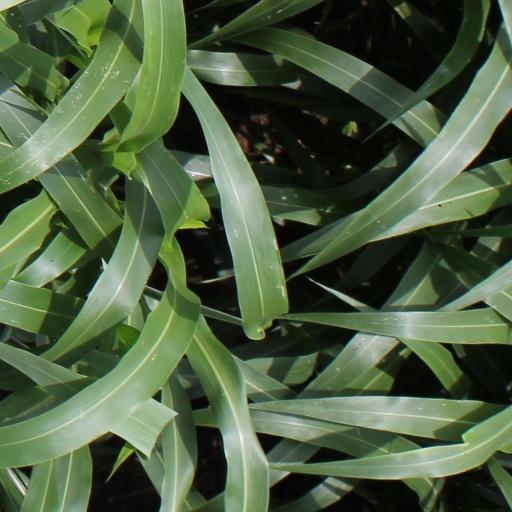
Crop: sorghum